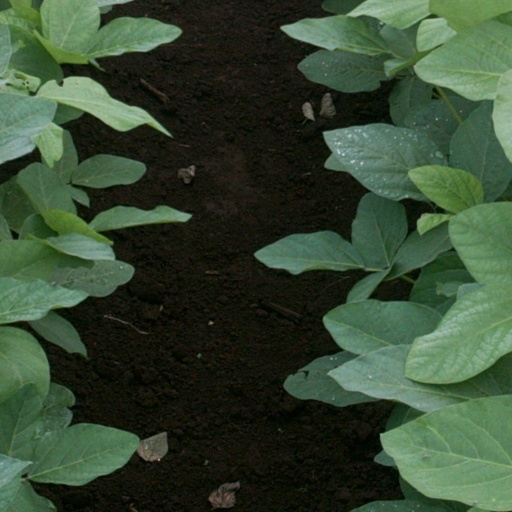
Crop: soybean